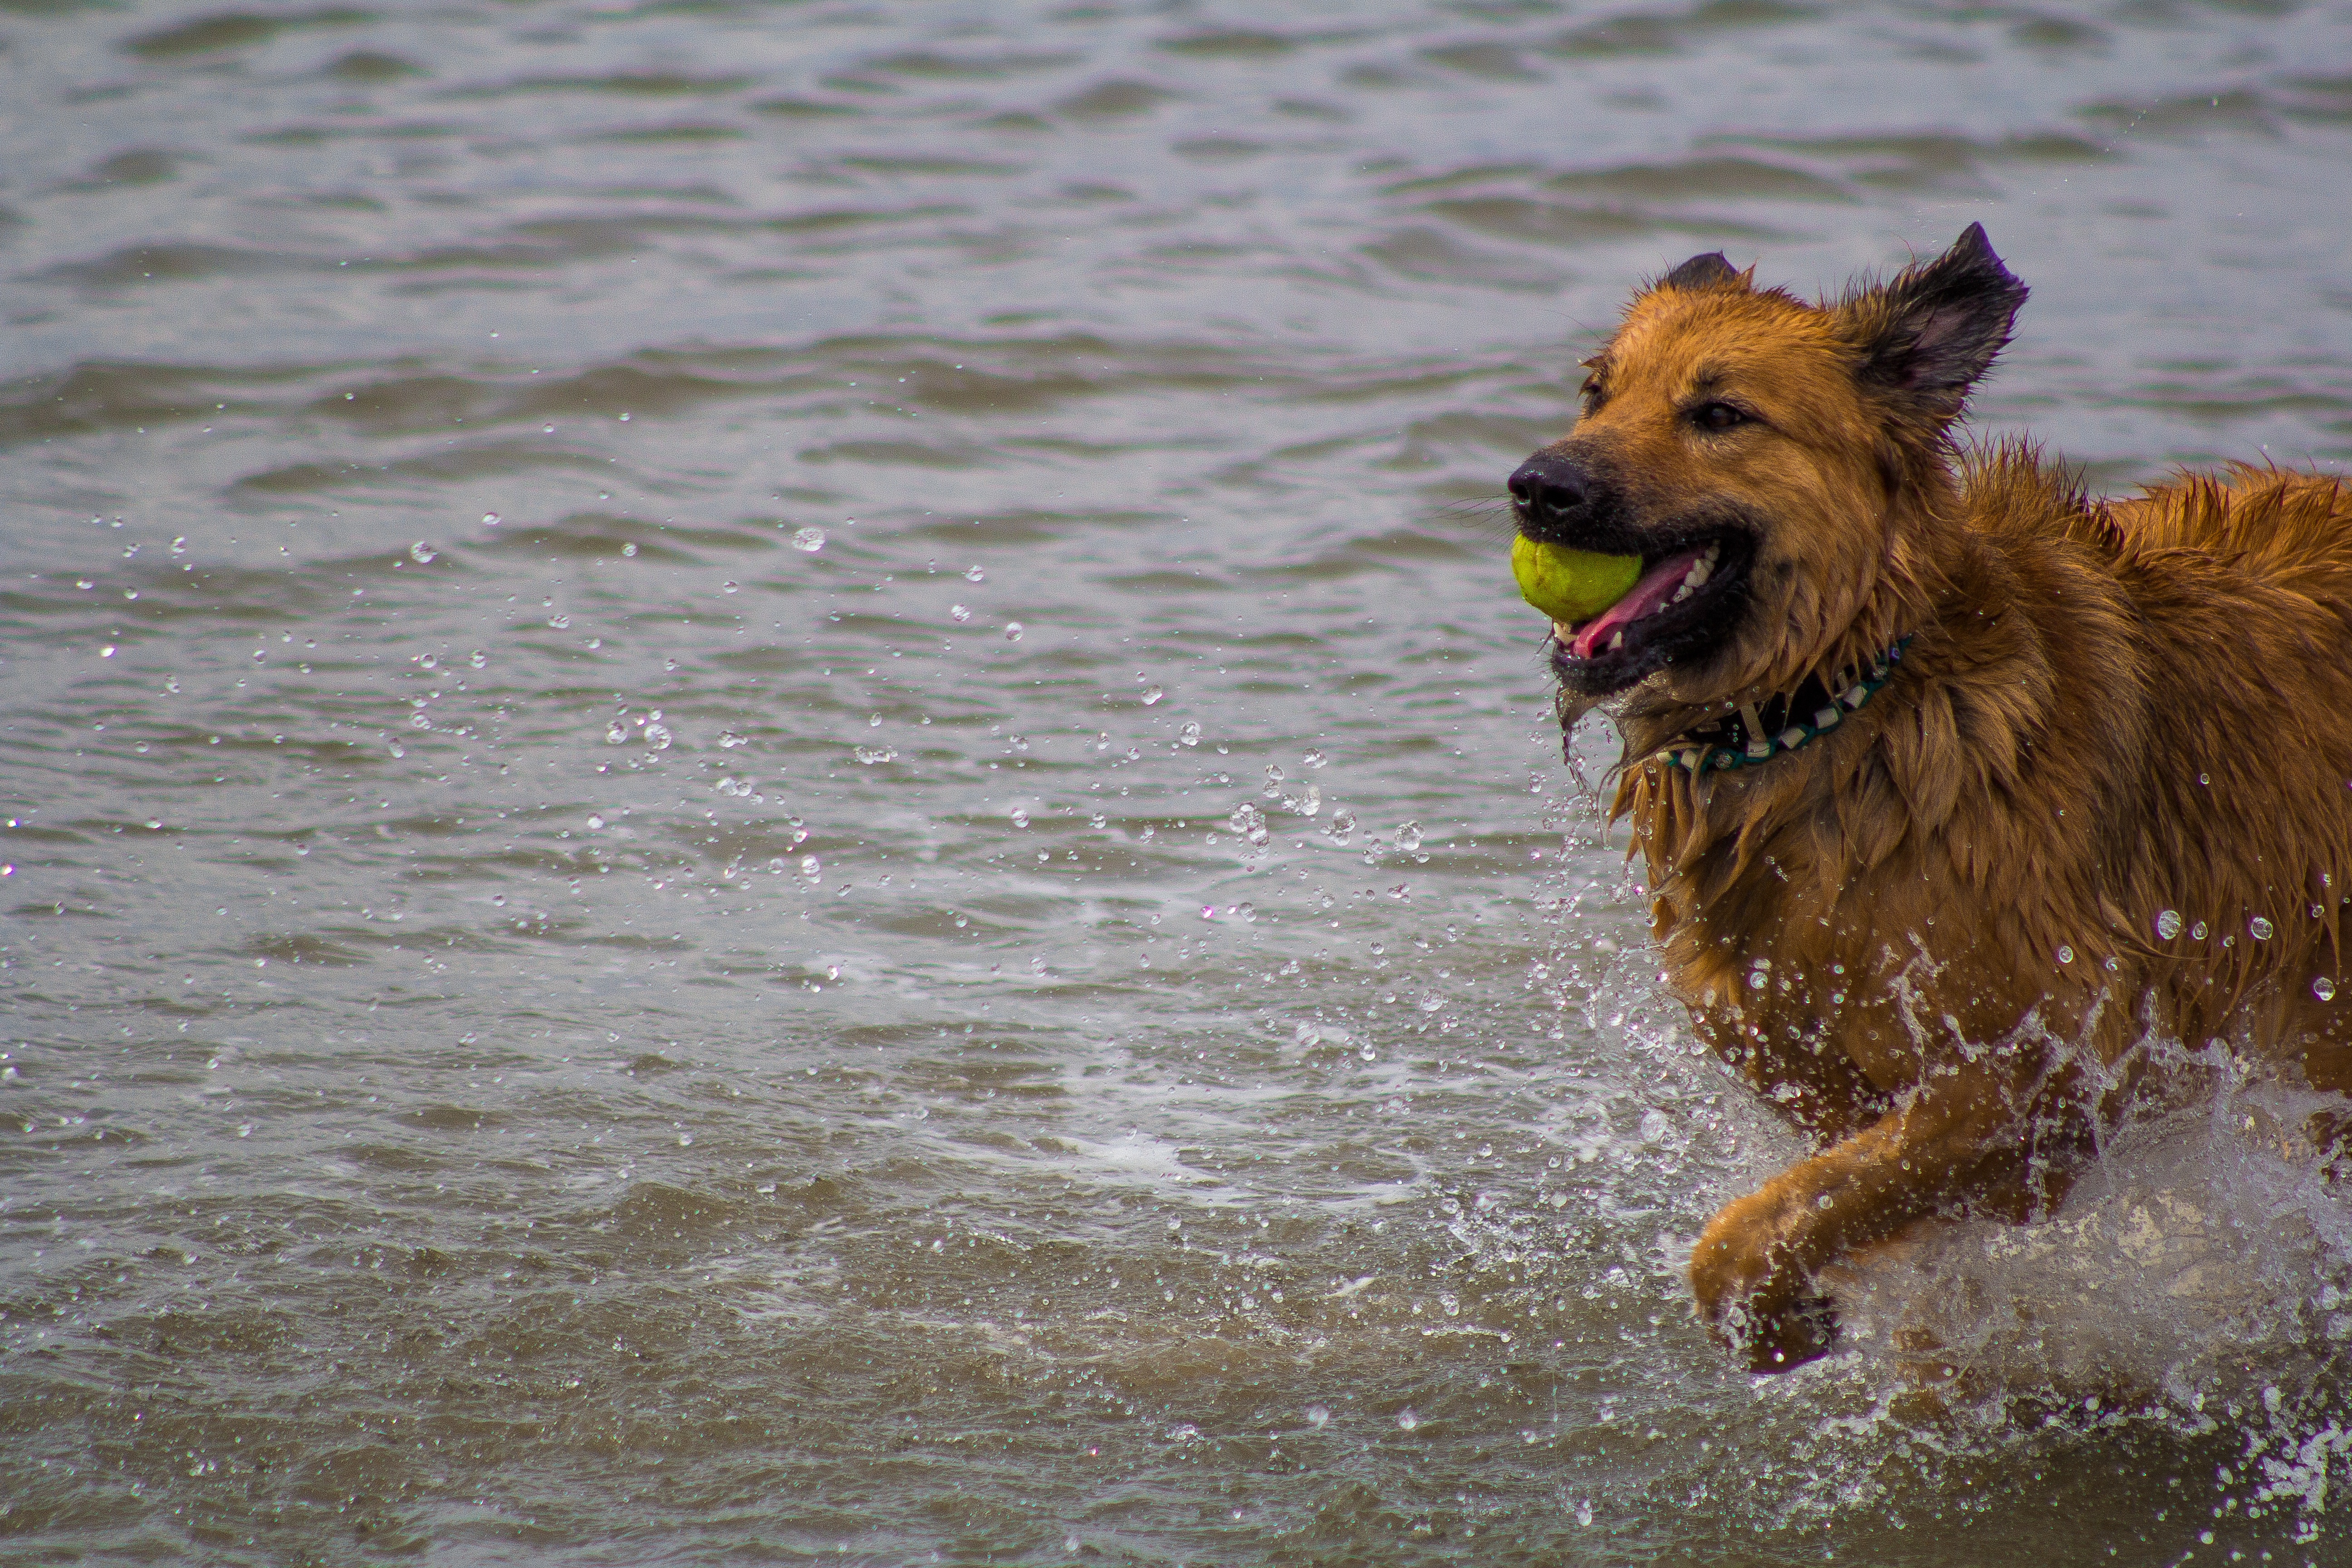
dog, mammal, vertebrate, dog like mammal